Panfilov Street Promenade

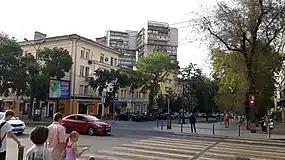
Intersection of Gogol and Panfilov Street

In June 2017, as the reconstruction of the promenade was taking place, a cobblestone pavement from the 1930s was discovered underneath Panvilov Street's asphalt surface. According to architecture historian Almas Ordabayev, the find was part of the square located in front of the Government House building of KazSSR (built by Moses Ginzburg between 1928 and 1931). The new-found cobblestone pavement was saved and used as part of the reconstruction of the promenade.